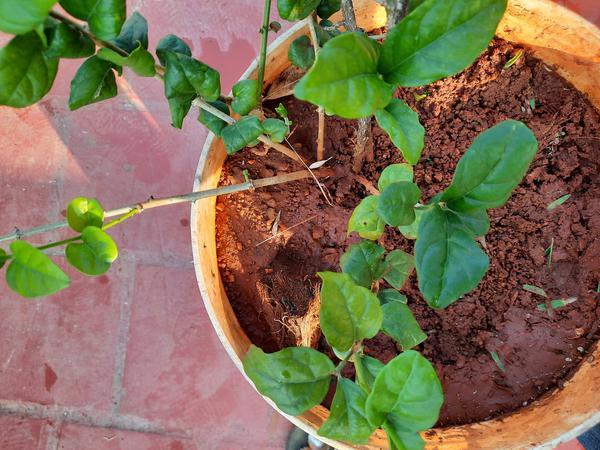
Plant: Jasmine